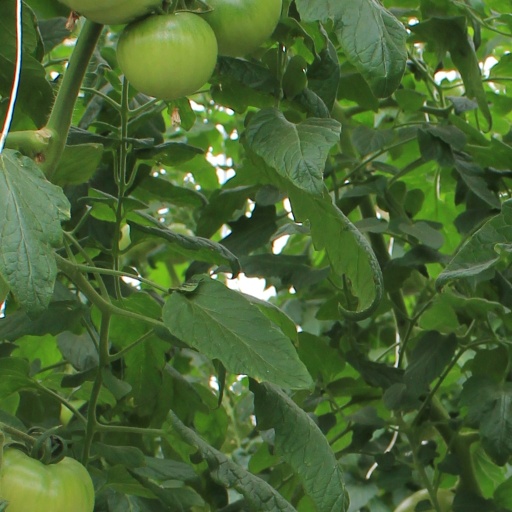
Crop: tomato